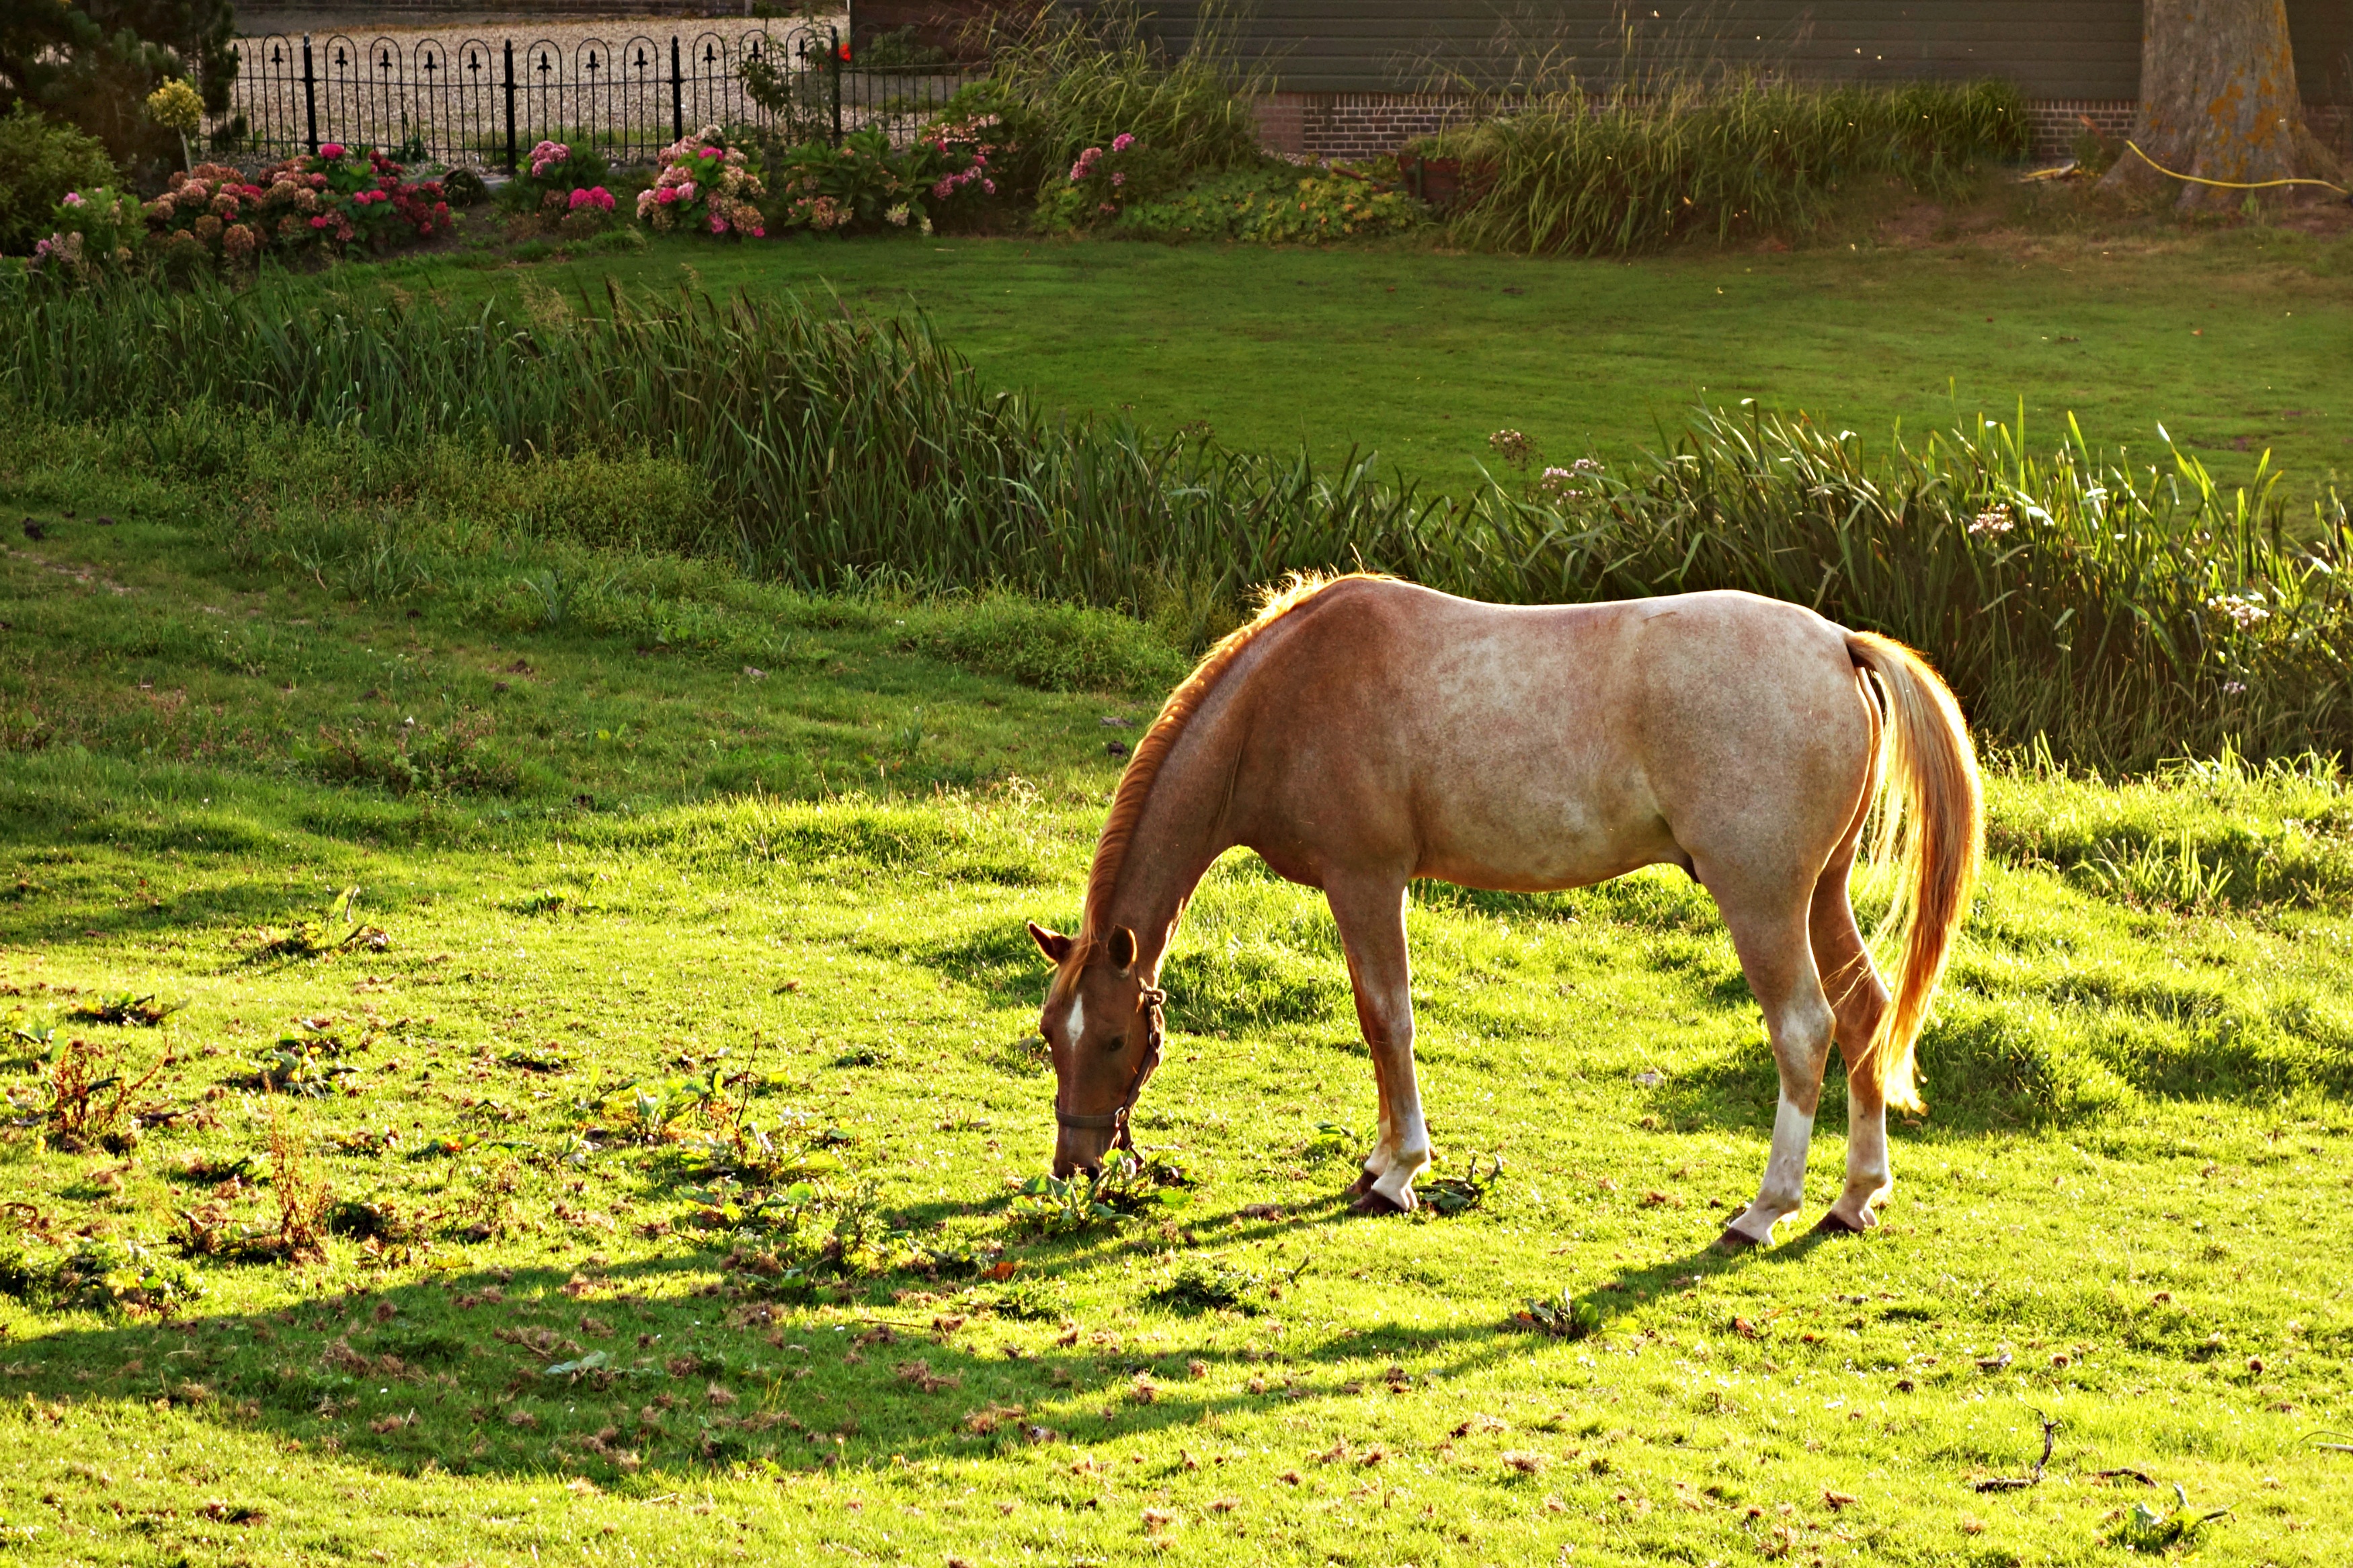
grass, field, farm, lawn, meadow, prairie, animal, summer, pasture, grazing, horse, mammal, stallion, garden, fauna, equine, grassland, mare, rural area, roan, horse in the garden, horse like mammal, mustang horse